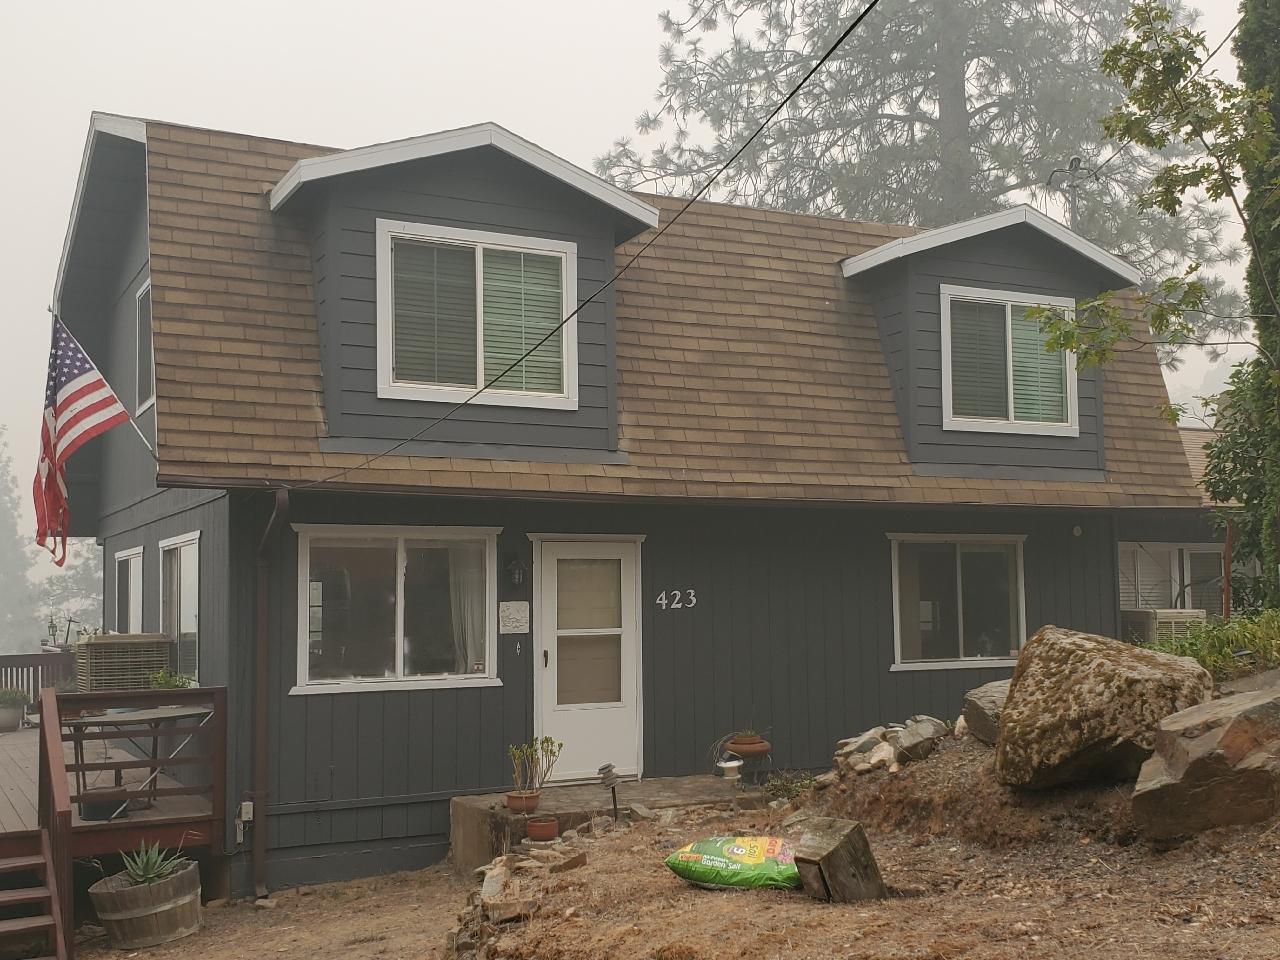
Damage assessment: no_damage